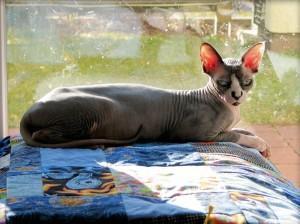
Sphynx